WWE United States Championship

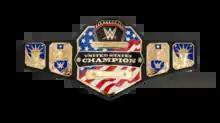
With the exception of the WWE logo update that occurred in 2014, this design of the championship belt was used from when the title was reactivated in 2003 until it was replaced with a completely new design in 2020, making it one of the longest used championship designs in WWE.

In 2015, WWE introduced an updated version of its Grand Slam Championship, and the United States Championship became officially recognized as a component of the re-established honor. In August at that year's SummerSlam, United States Champion John Cena faced WWE World Heavyweight Champion Seth Rollins in a Winner Takes All match, which Rollins ultimately won to become the first wrestler to hold the WWE World Heavyweight Championship and United States Championship simultaneously. Rollins held both titles until Cena defeated Rollins in his rematch for the title at Night of Champions the following month.